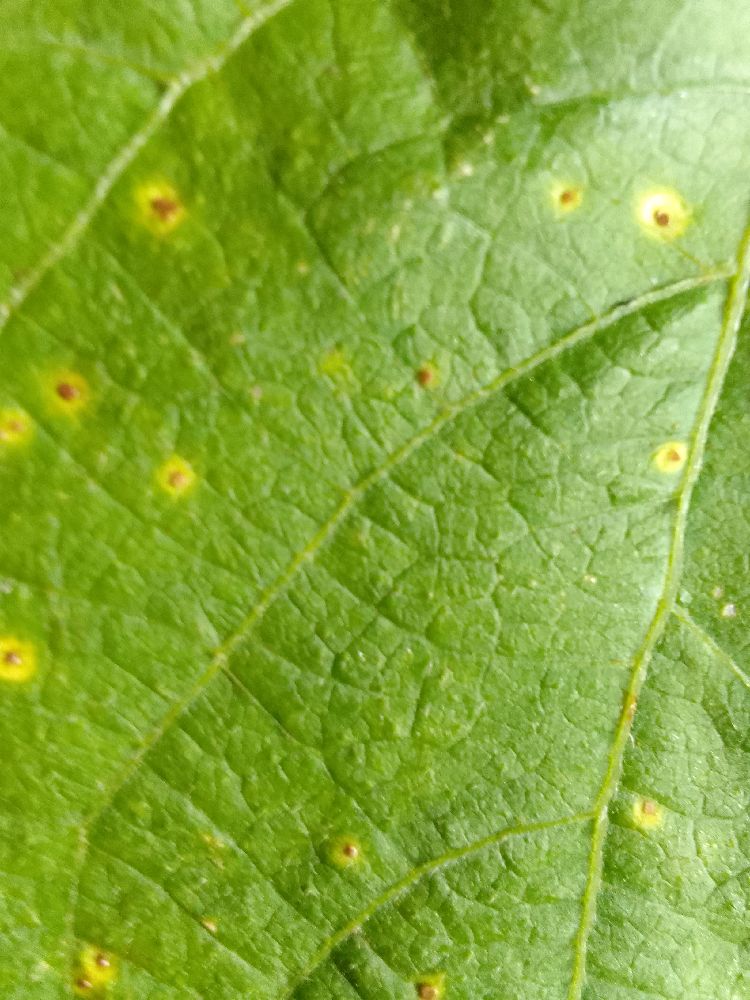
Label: rust